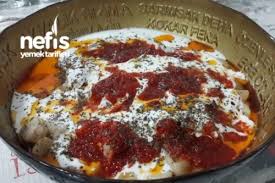
Yemek: manti